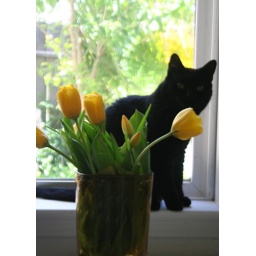
Our cat was hit by a car and died yesterday. We miss &amp;amp; love her.